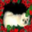
Label: dog